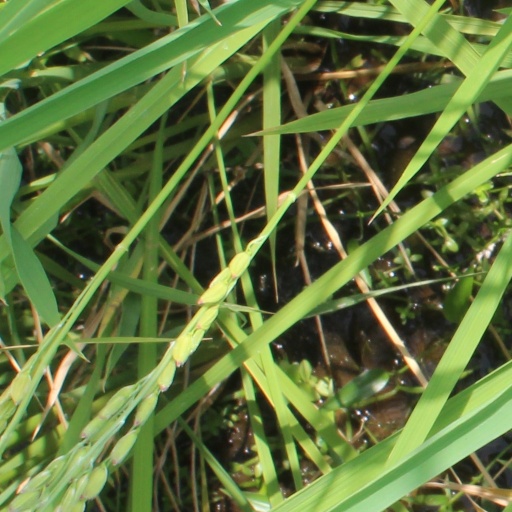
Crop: rice